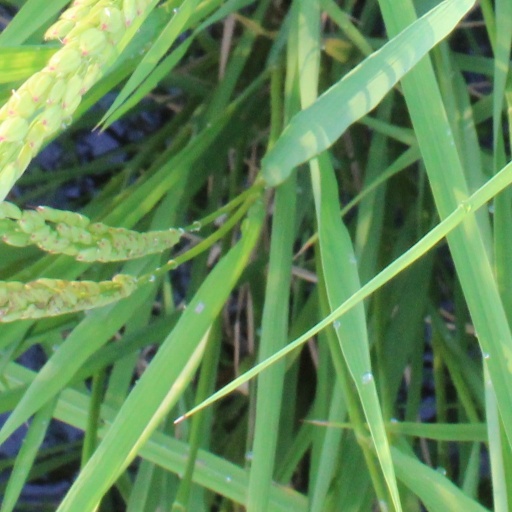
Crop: rice